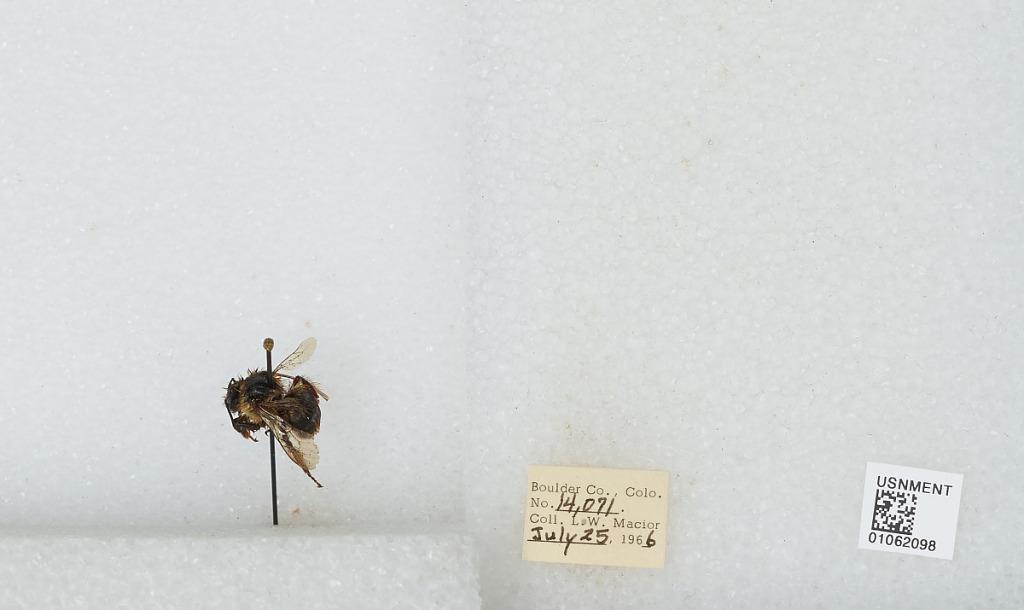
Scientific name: Bombus (Pyrobombus) bifarius Cresson
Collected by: L. Macior
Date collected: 1966-7-25
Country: United States
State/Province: Colorado
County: Boulder
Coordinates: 40.0017, -105.308